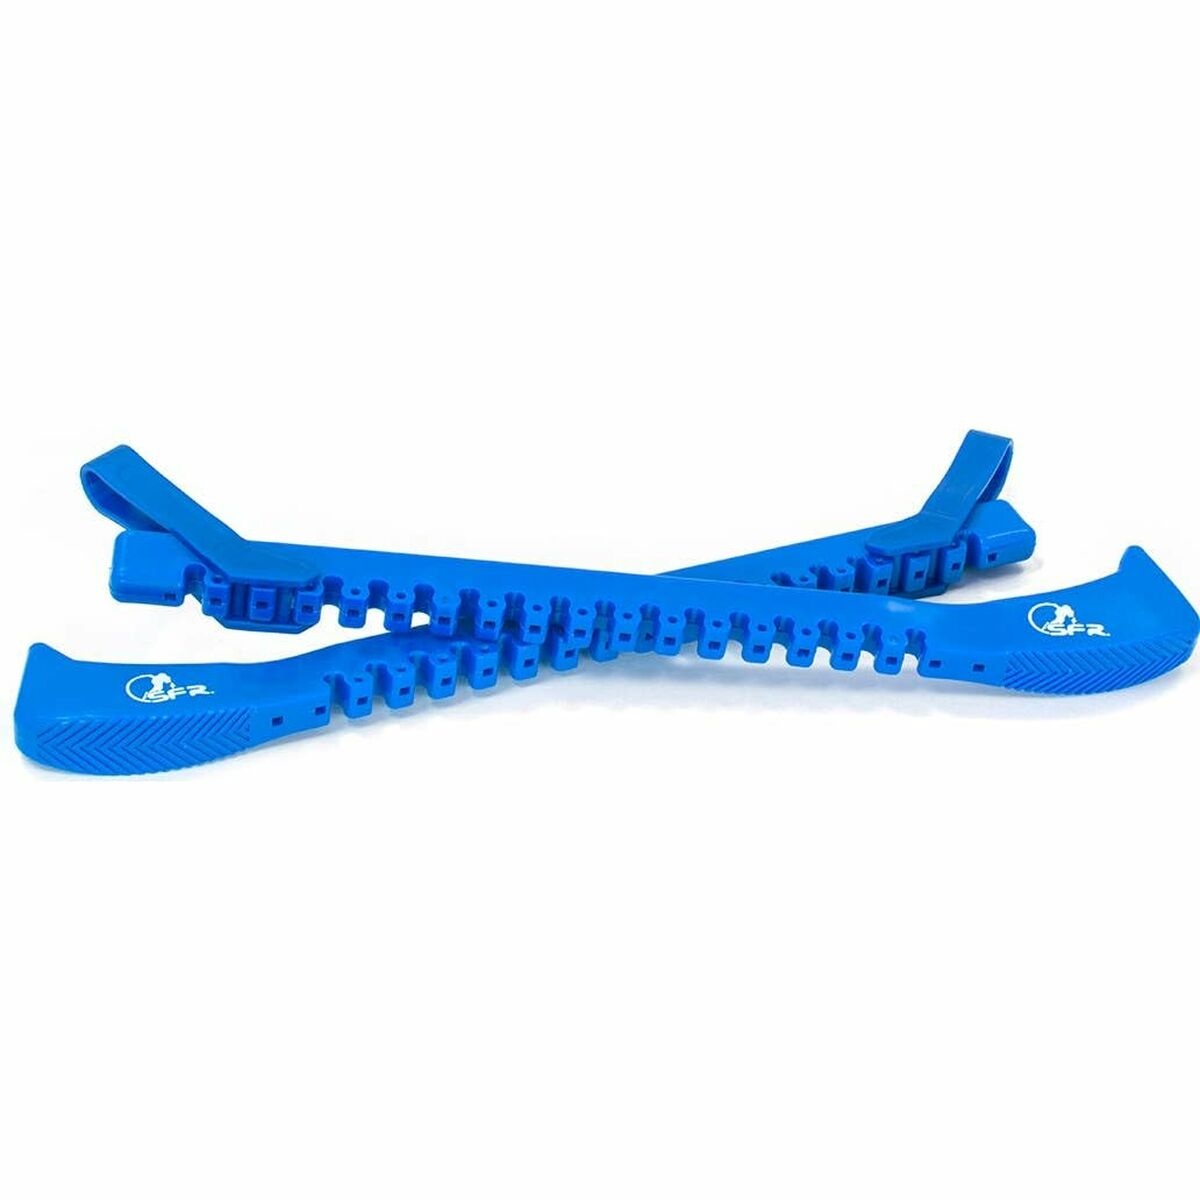
Supporto da parete per pattini in linea e a rotelle SFR Skates
I bambini meritano il meglio, per questo ti presentiamo Supporto da parete per pattini in linea e a rotelle SFR Skates , ideale per coloro che cercano prodotti di qualità per i più piccoli! Scopri SFR Skates ai migliori prezzi! Taglia: Taglia unica Colore: Azzurro Design: Moderno General Product Safety Regulations information: SFR Skates https://www.sfrskates.com
Brand: SFR Skates
Category: Sporting Goods > Outdoor Recreation > Inline & Roller Skating